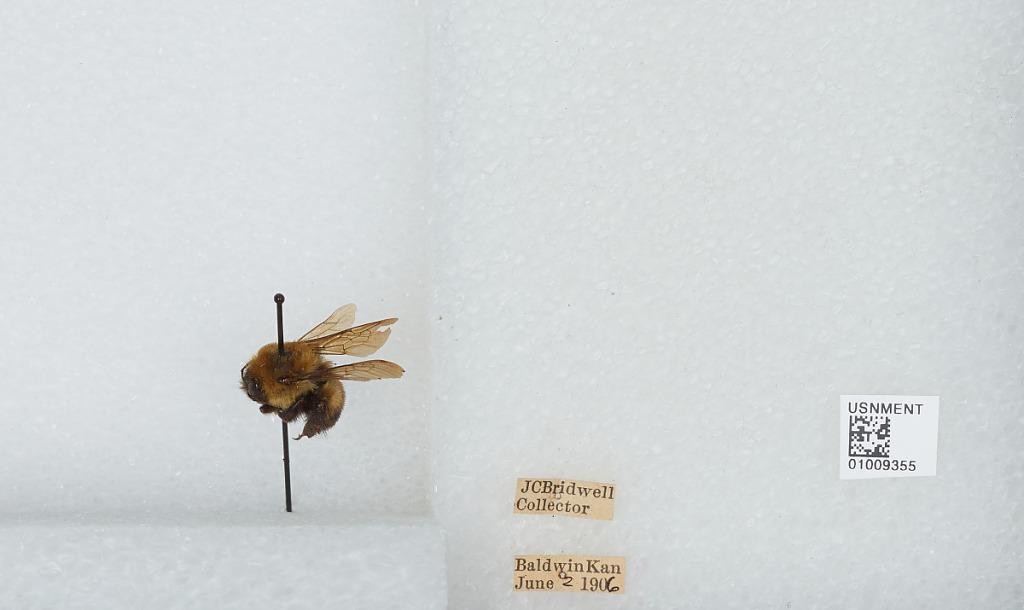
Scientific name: Bombus (Separatobombus) griseocollis (De Geer)
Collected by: J. Bridwell
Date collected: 1906-6-2
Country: United States
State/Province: Kansas
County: Douglas
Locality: Baldwin City
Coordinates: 38.7775, -95.1875